Mama's Gun

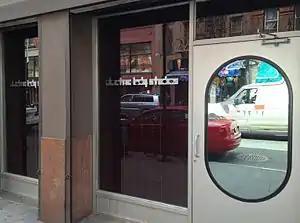
The album was recorded at the Electric Lady Studios.

After the success of "Baduizm" and "Live", Badu took a short break to tend to her role as a mother to her newborn child, Seven, whom she had with her partner at the time, André Benjamin. She returned to collaborating with Questlove of The Roots. The frequency of their collaborations led to her becoming a member of the Soulquarians - a collective formed of like-minded musicians, singers and rappers including Questlove, D'Angelo, Jay Dee, and Common (with whom she had previously worked in 1997). Unfortunately, by the time the songs for her follow-up album had begun to materialize, her spousal relationship with Benjamin had already broken down. Badu used the experience as inspiration for several of the songs that she would write, most notably "Green Eyes". Another event, the murder of Amadou Diallo by New York City Police, serves as the basis for the song "A.D. 2000".